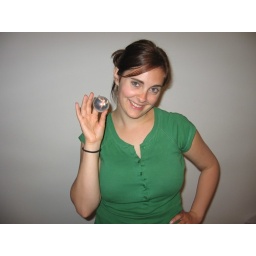
Steven discovered a machine in the bar below our hostel that dispenses ladies underwear for 2 euros.